Facing colour

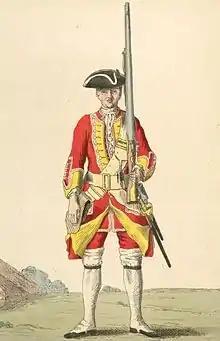
A soldier of the 8th Regiment of Foot in 1742 with yellow facings

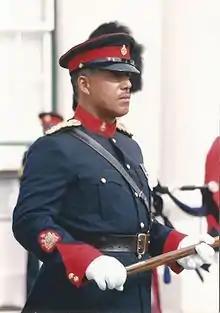
A regimental sergeant major of the Royal Bermuda Regiment in 1992 with red facings

The standard red jacket ("redcoat") worn by British infantry soldiers from the mid-17th century made it difficult to distinguish between units engaged in battle. The use of colour assisted soldiers in rallying on a common point, and each regiment had a flag, or colour, in a specific shade so as to be easily distinguished. The lining of uniform jackets came to be made from material of the same regimental colours, and turning back the material at the cuffs, lapels and tails of the jacket exposed the lining, or "facing". Most European armies adopted facings during the late 17th and early 18th centuries. By the 19th century, for reasons of economy, coat linings had become a universal white or black and distinctive regimental facings were reduced to collars and cuffs sewn on to the basic garment.